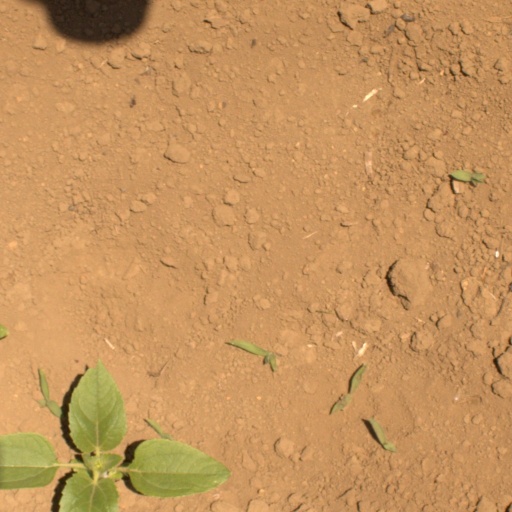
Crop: Jerusalem artichoke